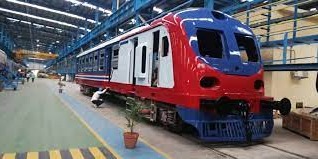
Vehicle type: Trains